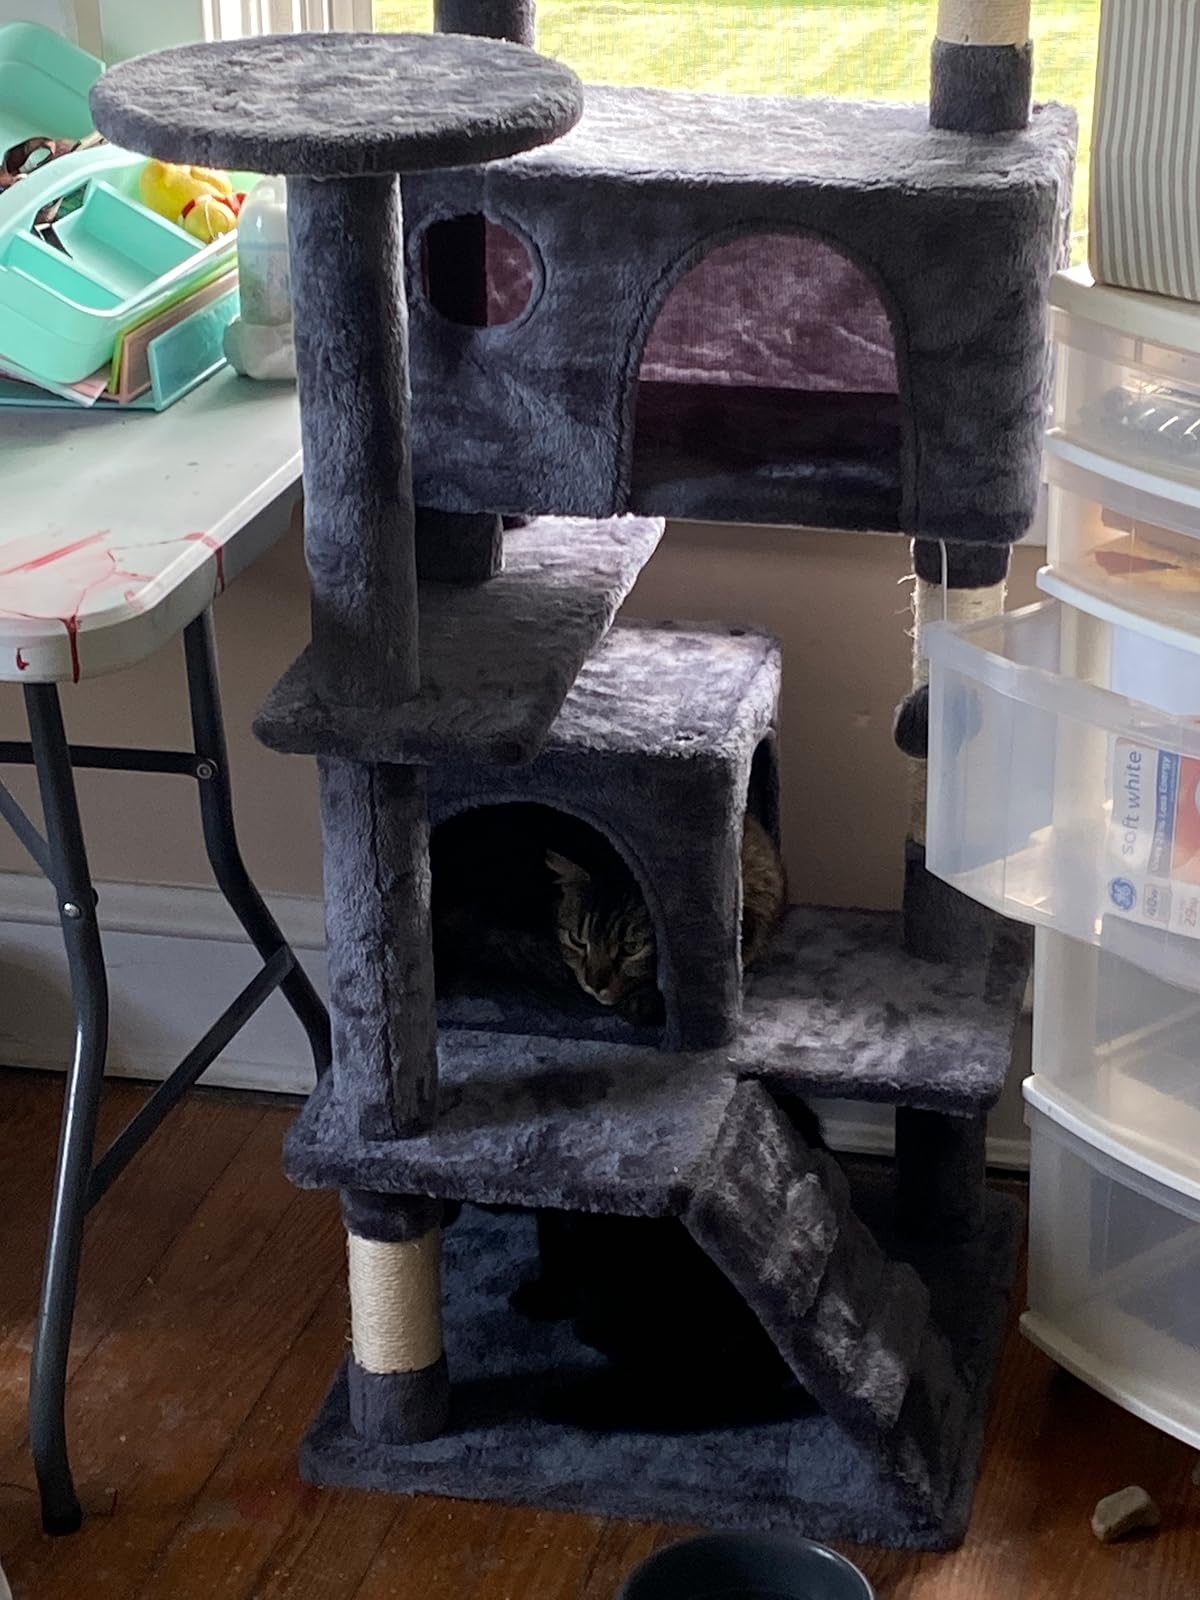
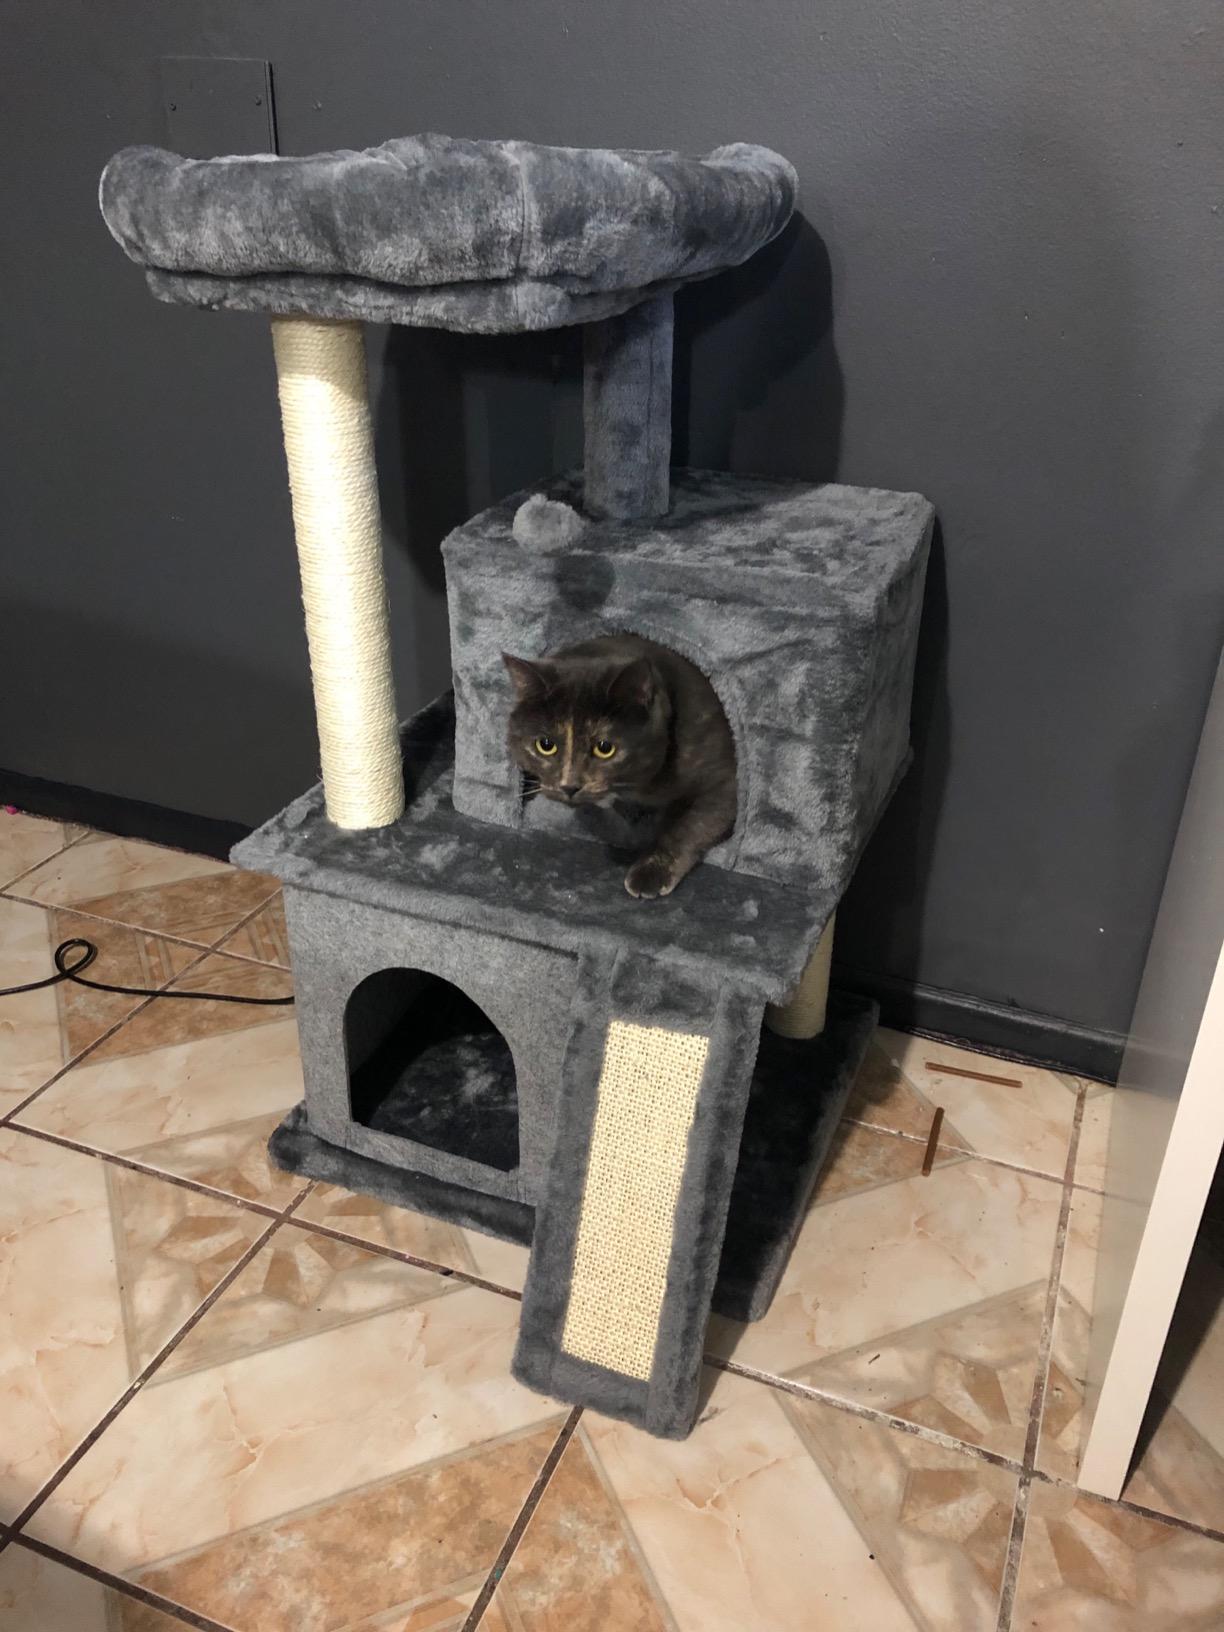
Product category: items_cat tree
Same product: no